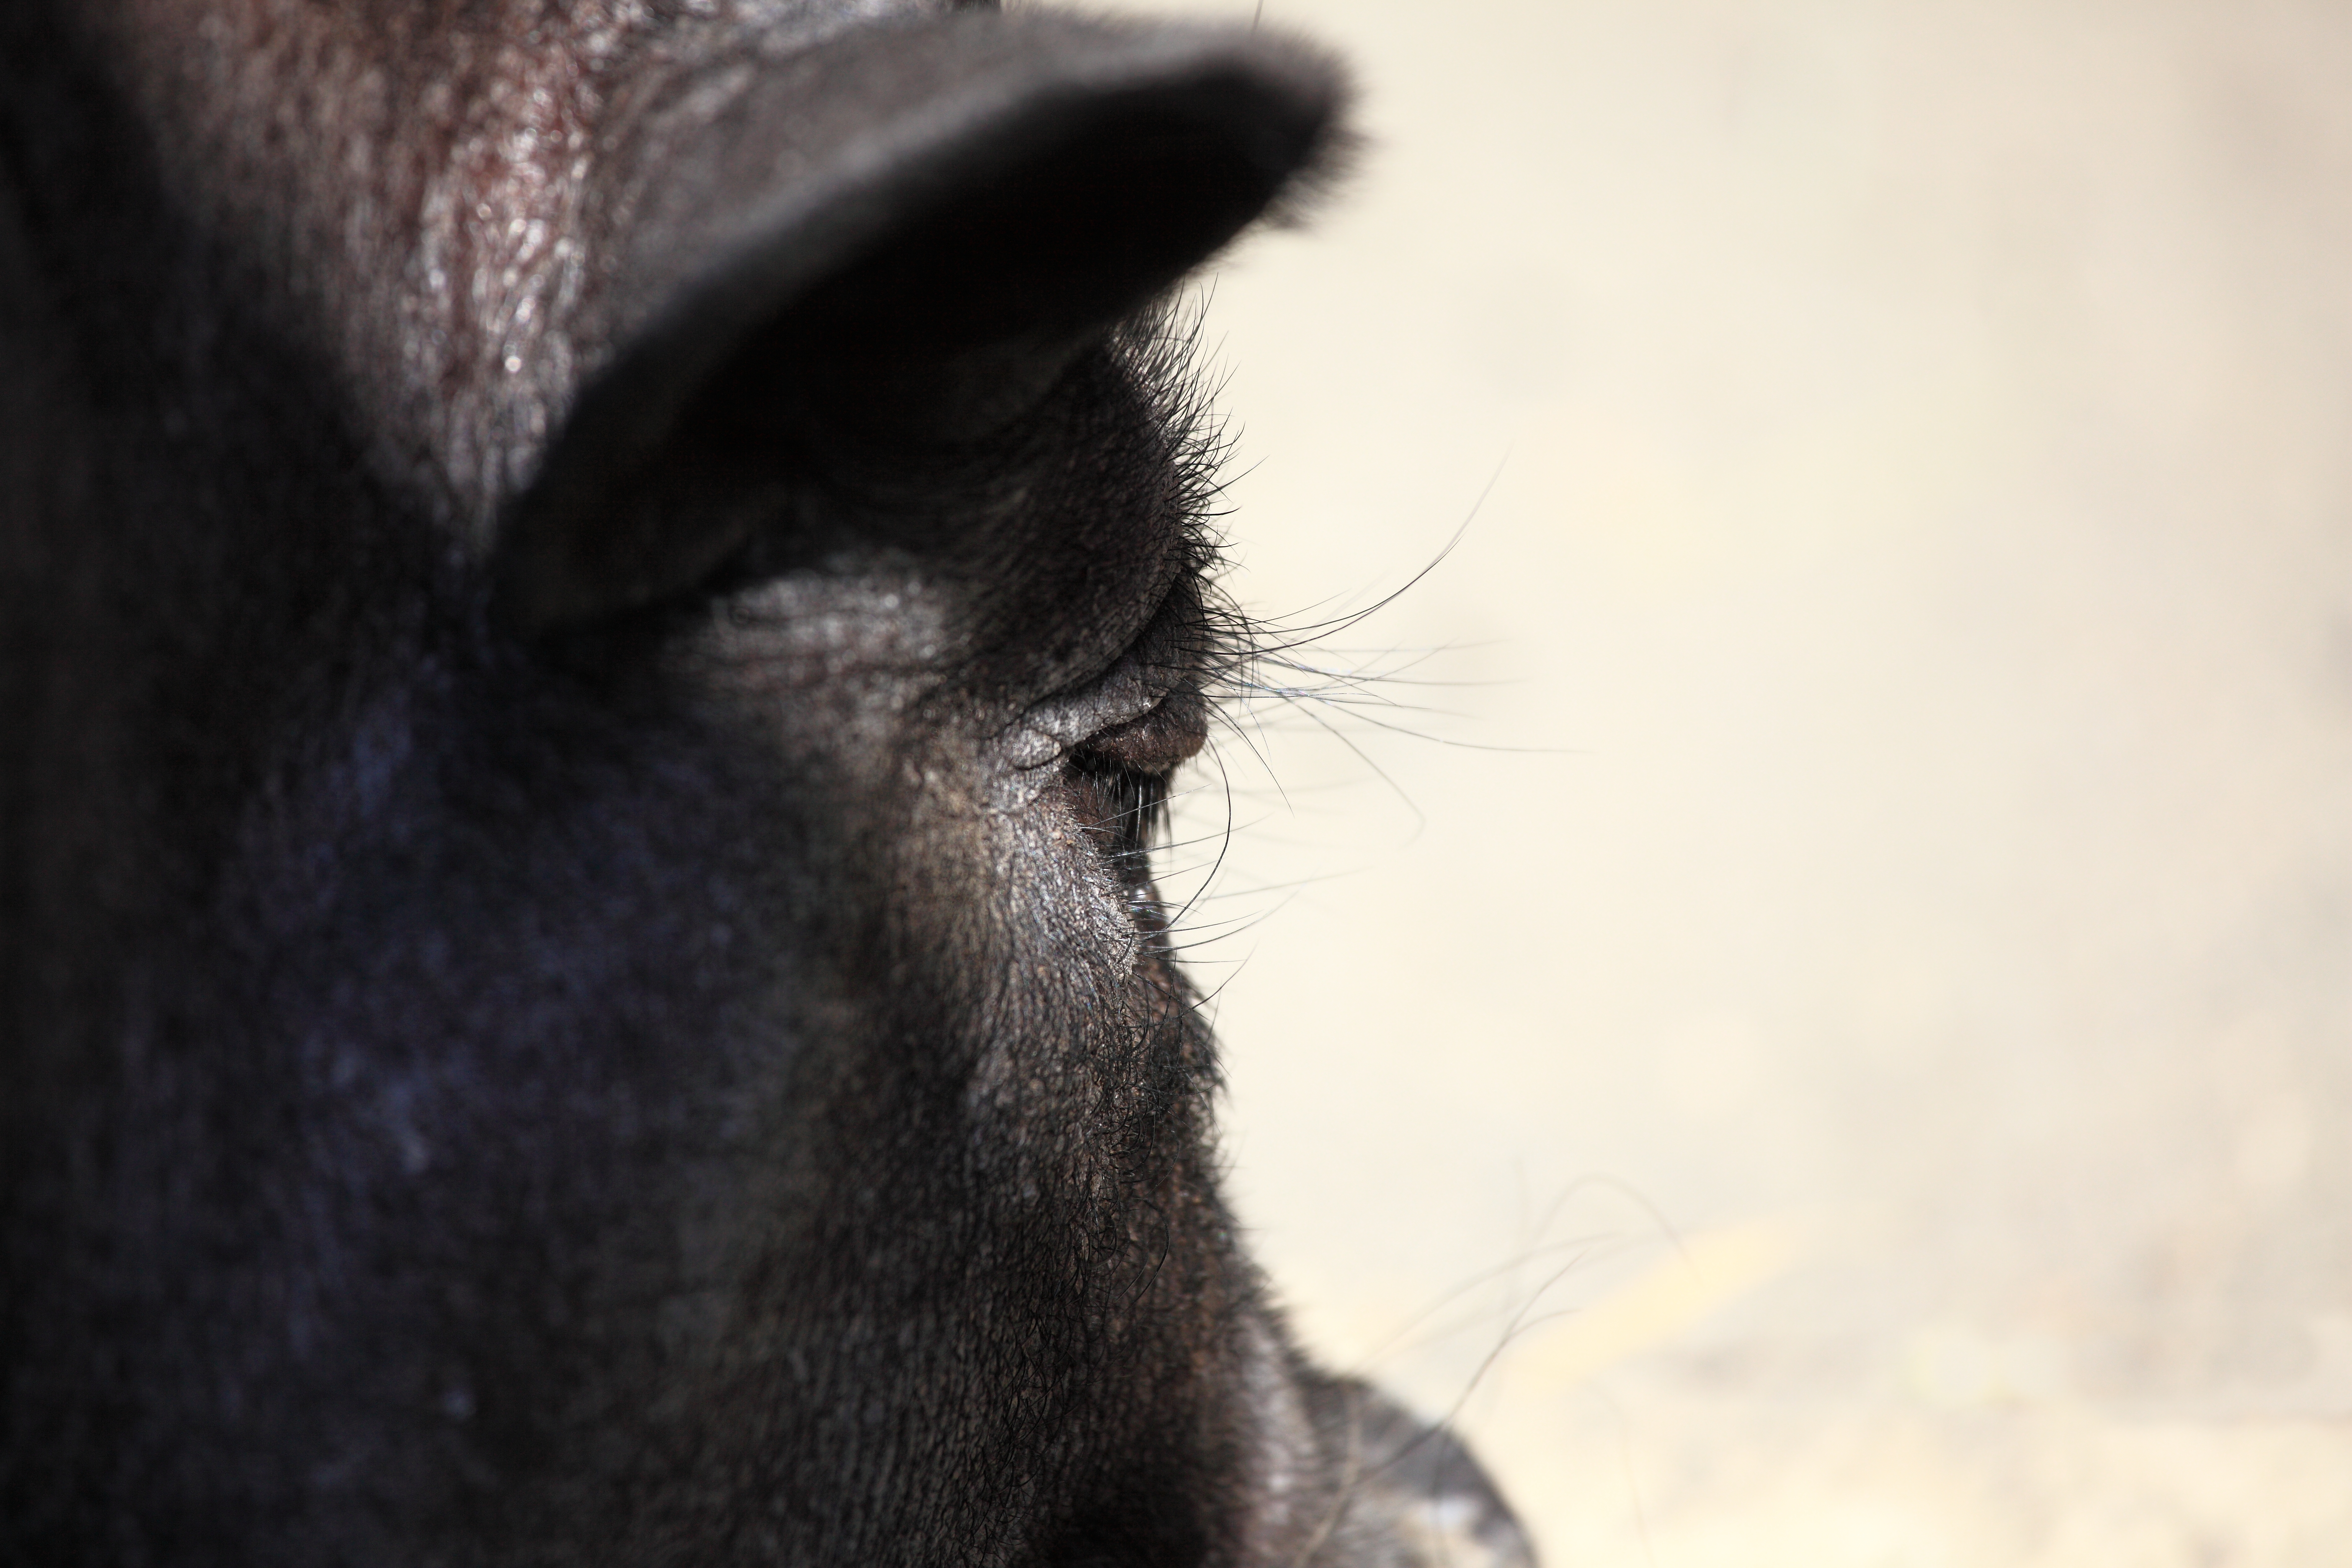
high, mammal, primate, close up, nose, eye, head, 5d, hires, organ, markii, hi, res, resolution, eyelashes